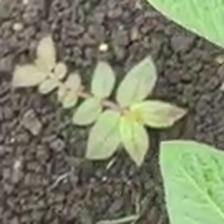
Weed species: Choti_dudhi_(Euphorbia_hirta)